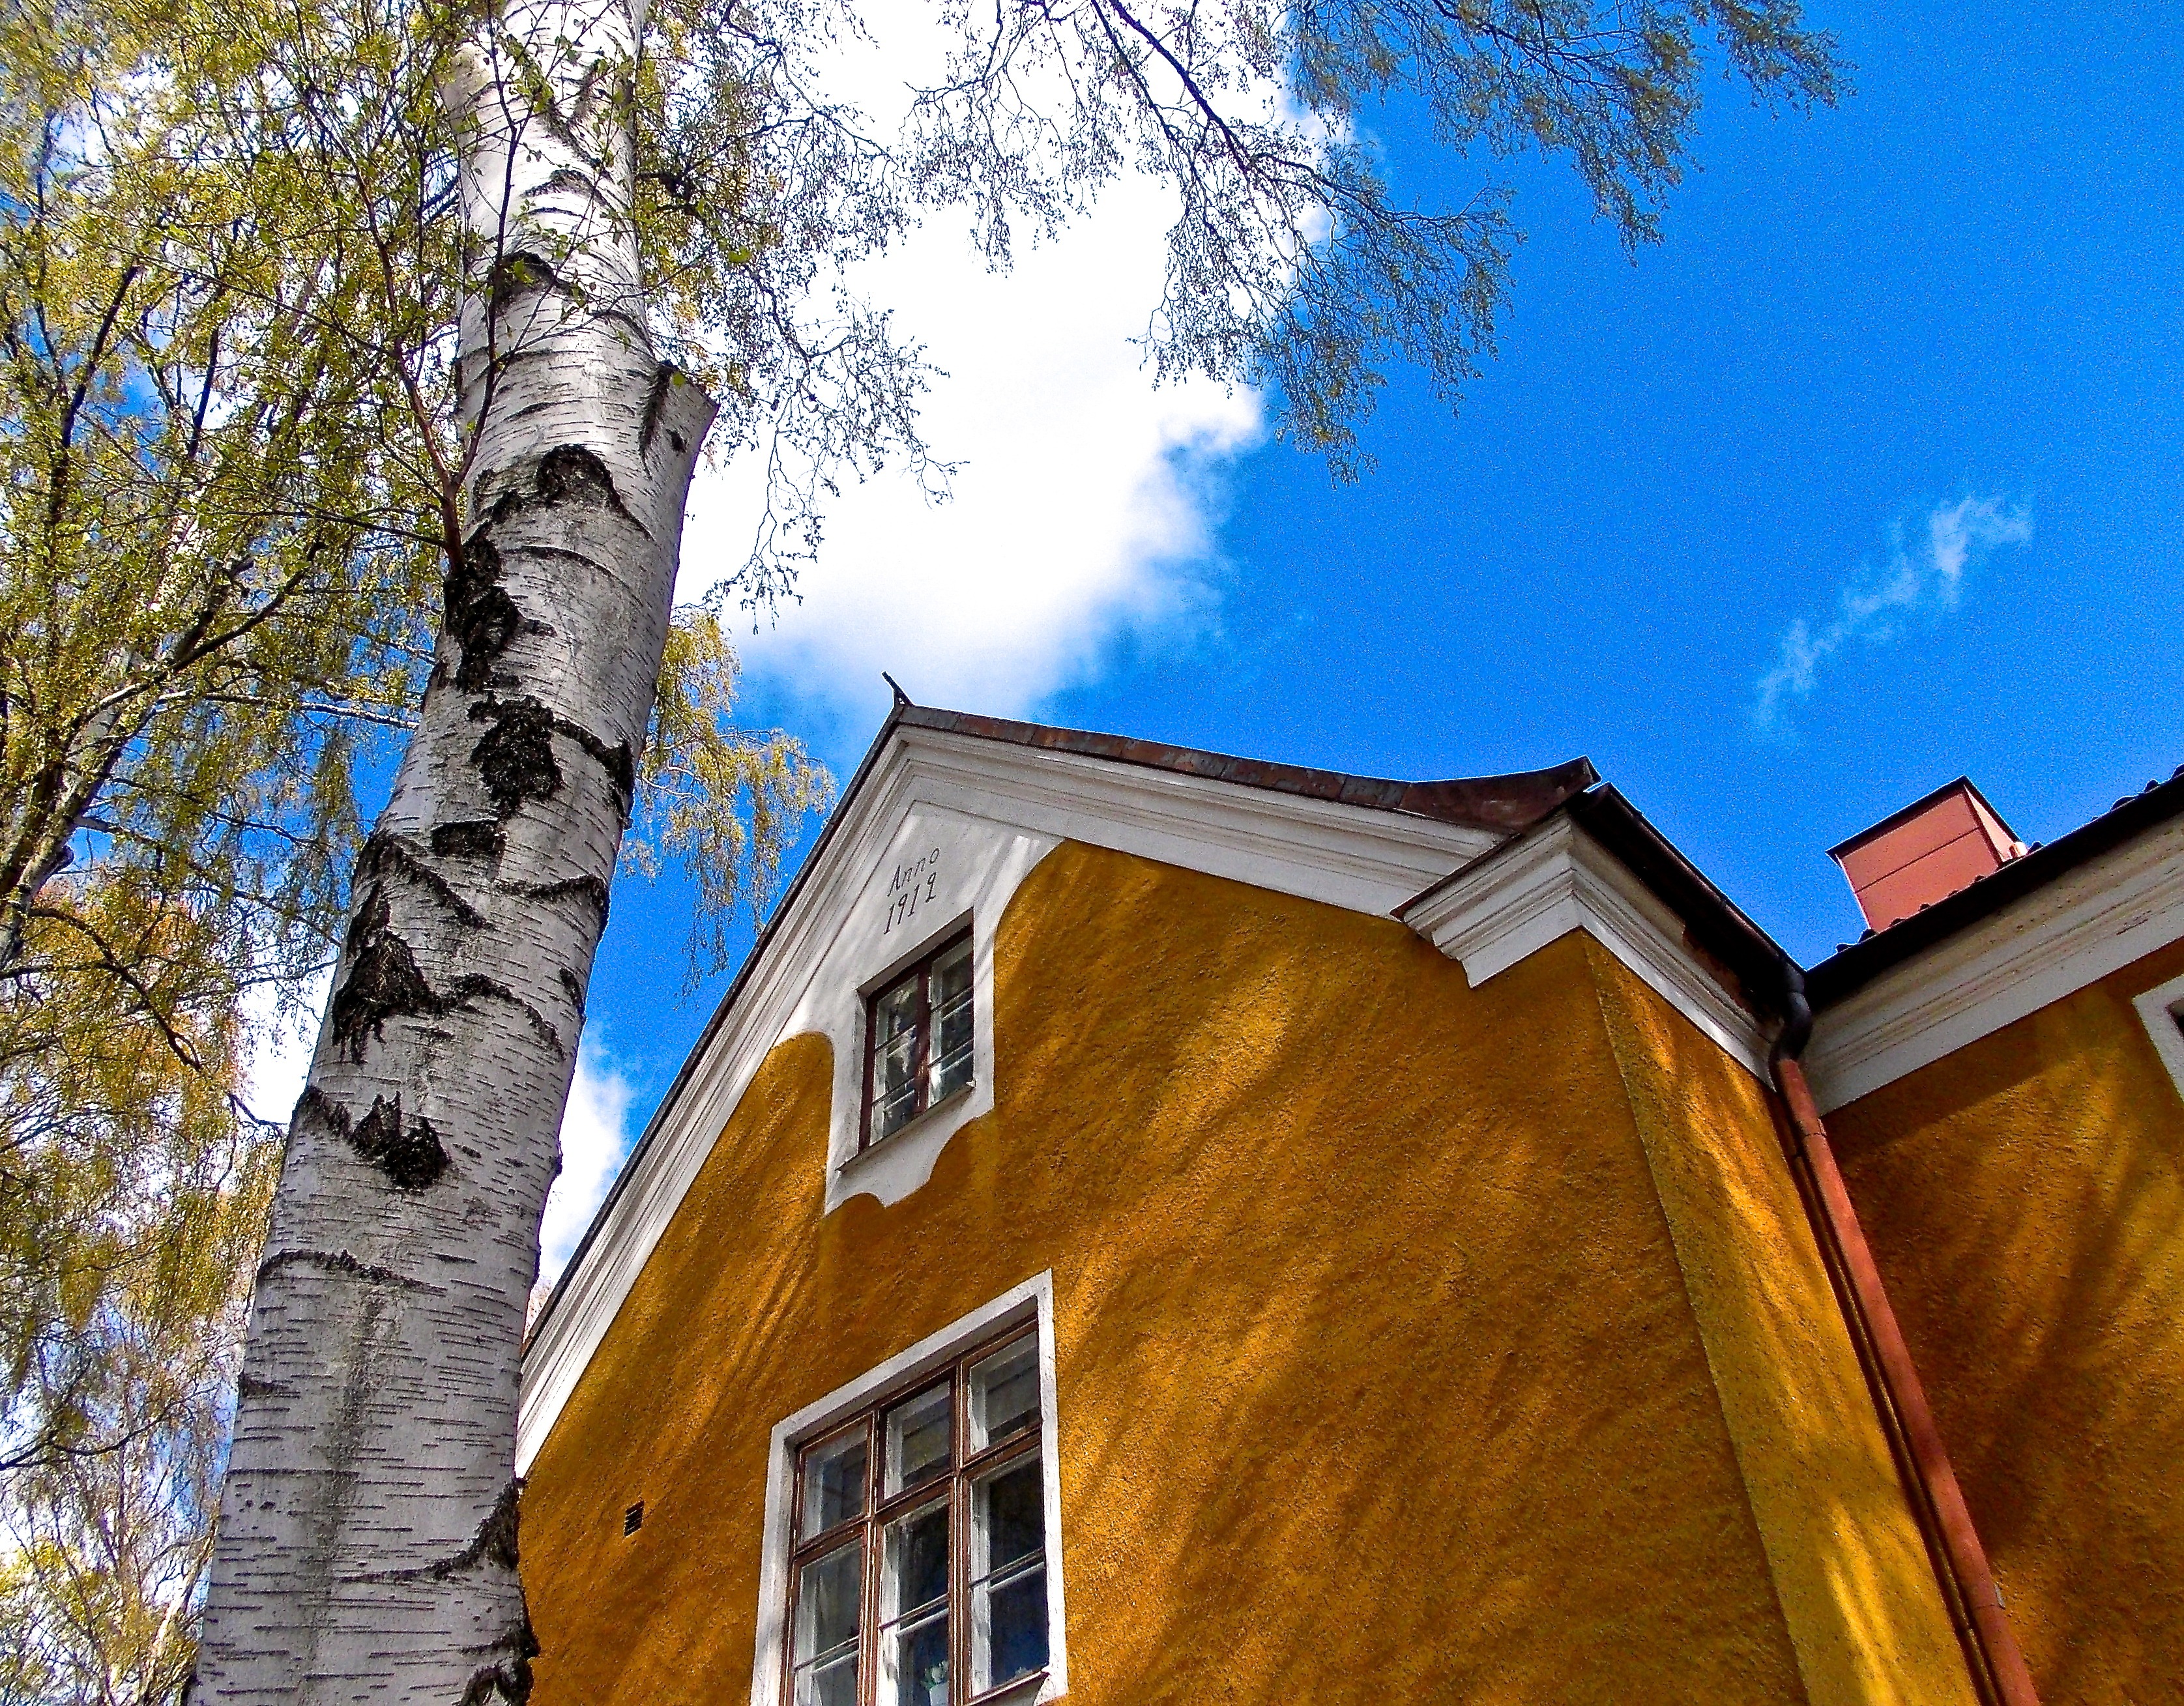
tree, architecture, house, roof, home, autumn, facade, chapel, stockholm, siding, neighbourhood, residential area, gamla enskede